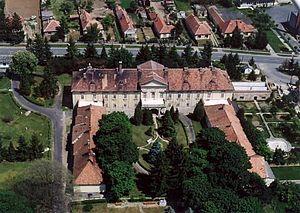
Simaság est un village et une commune du comitat de Vas en Hongrie.